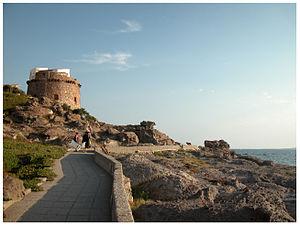
Portoscuso est une commune italienne d'environ 5 200 habitants, située dans la province du Sud-Sardaigne, dans la région Sardaigne, en Italie.